Ahmad bin Na'aman Al Kaabi

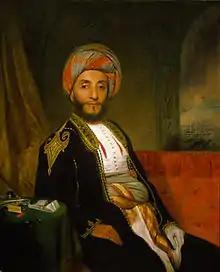
Portrait of Ahmad bin Na'aman in Peabody Essex Museum

Ahmad bin Na'aman Al Ka'abi (was born in Basrah, Iraq. He was the first Arab emissary to visit the United States. He was sent by the Sultan of Oman, Sayyid Said bin Sultan and sailed in 1840 from Zanzibar, in a newly built ship, called the Sultanah, to New York for trade between the two countries. He worked as Sayyid Said's Private Secretary and Political Advisor. He kept a Log Book during the entire journey to the United States recording all the trade transactions and events. The Log Book was in the family of Saleh bin Abbas bin Abdulamir Al Shaibani through his father's great uncle, Nasser bin Saleh bin Suleiman Al Shaibani.